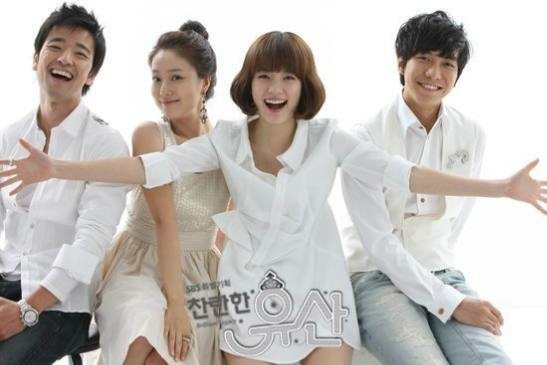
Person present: Yes